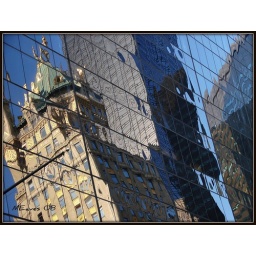
Reflections in a glass faced building .. New York City